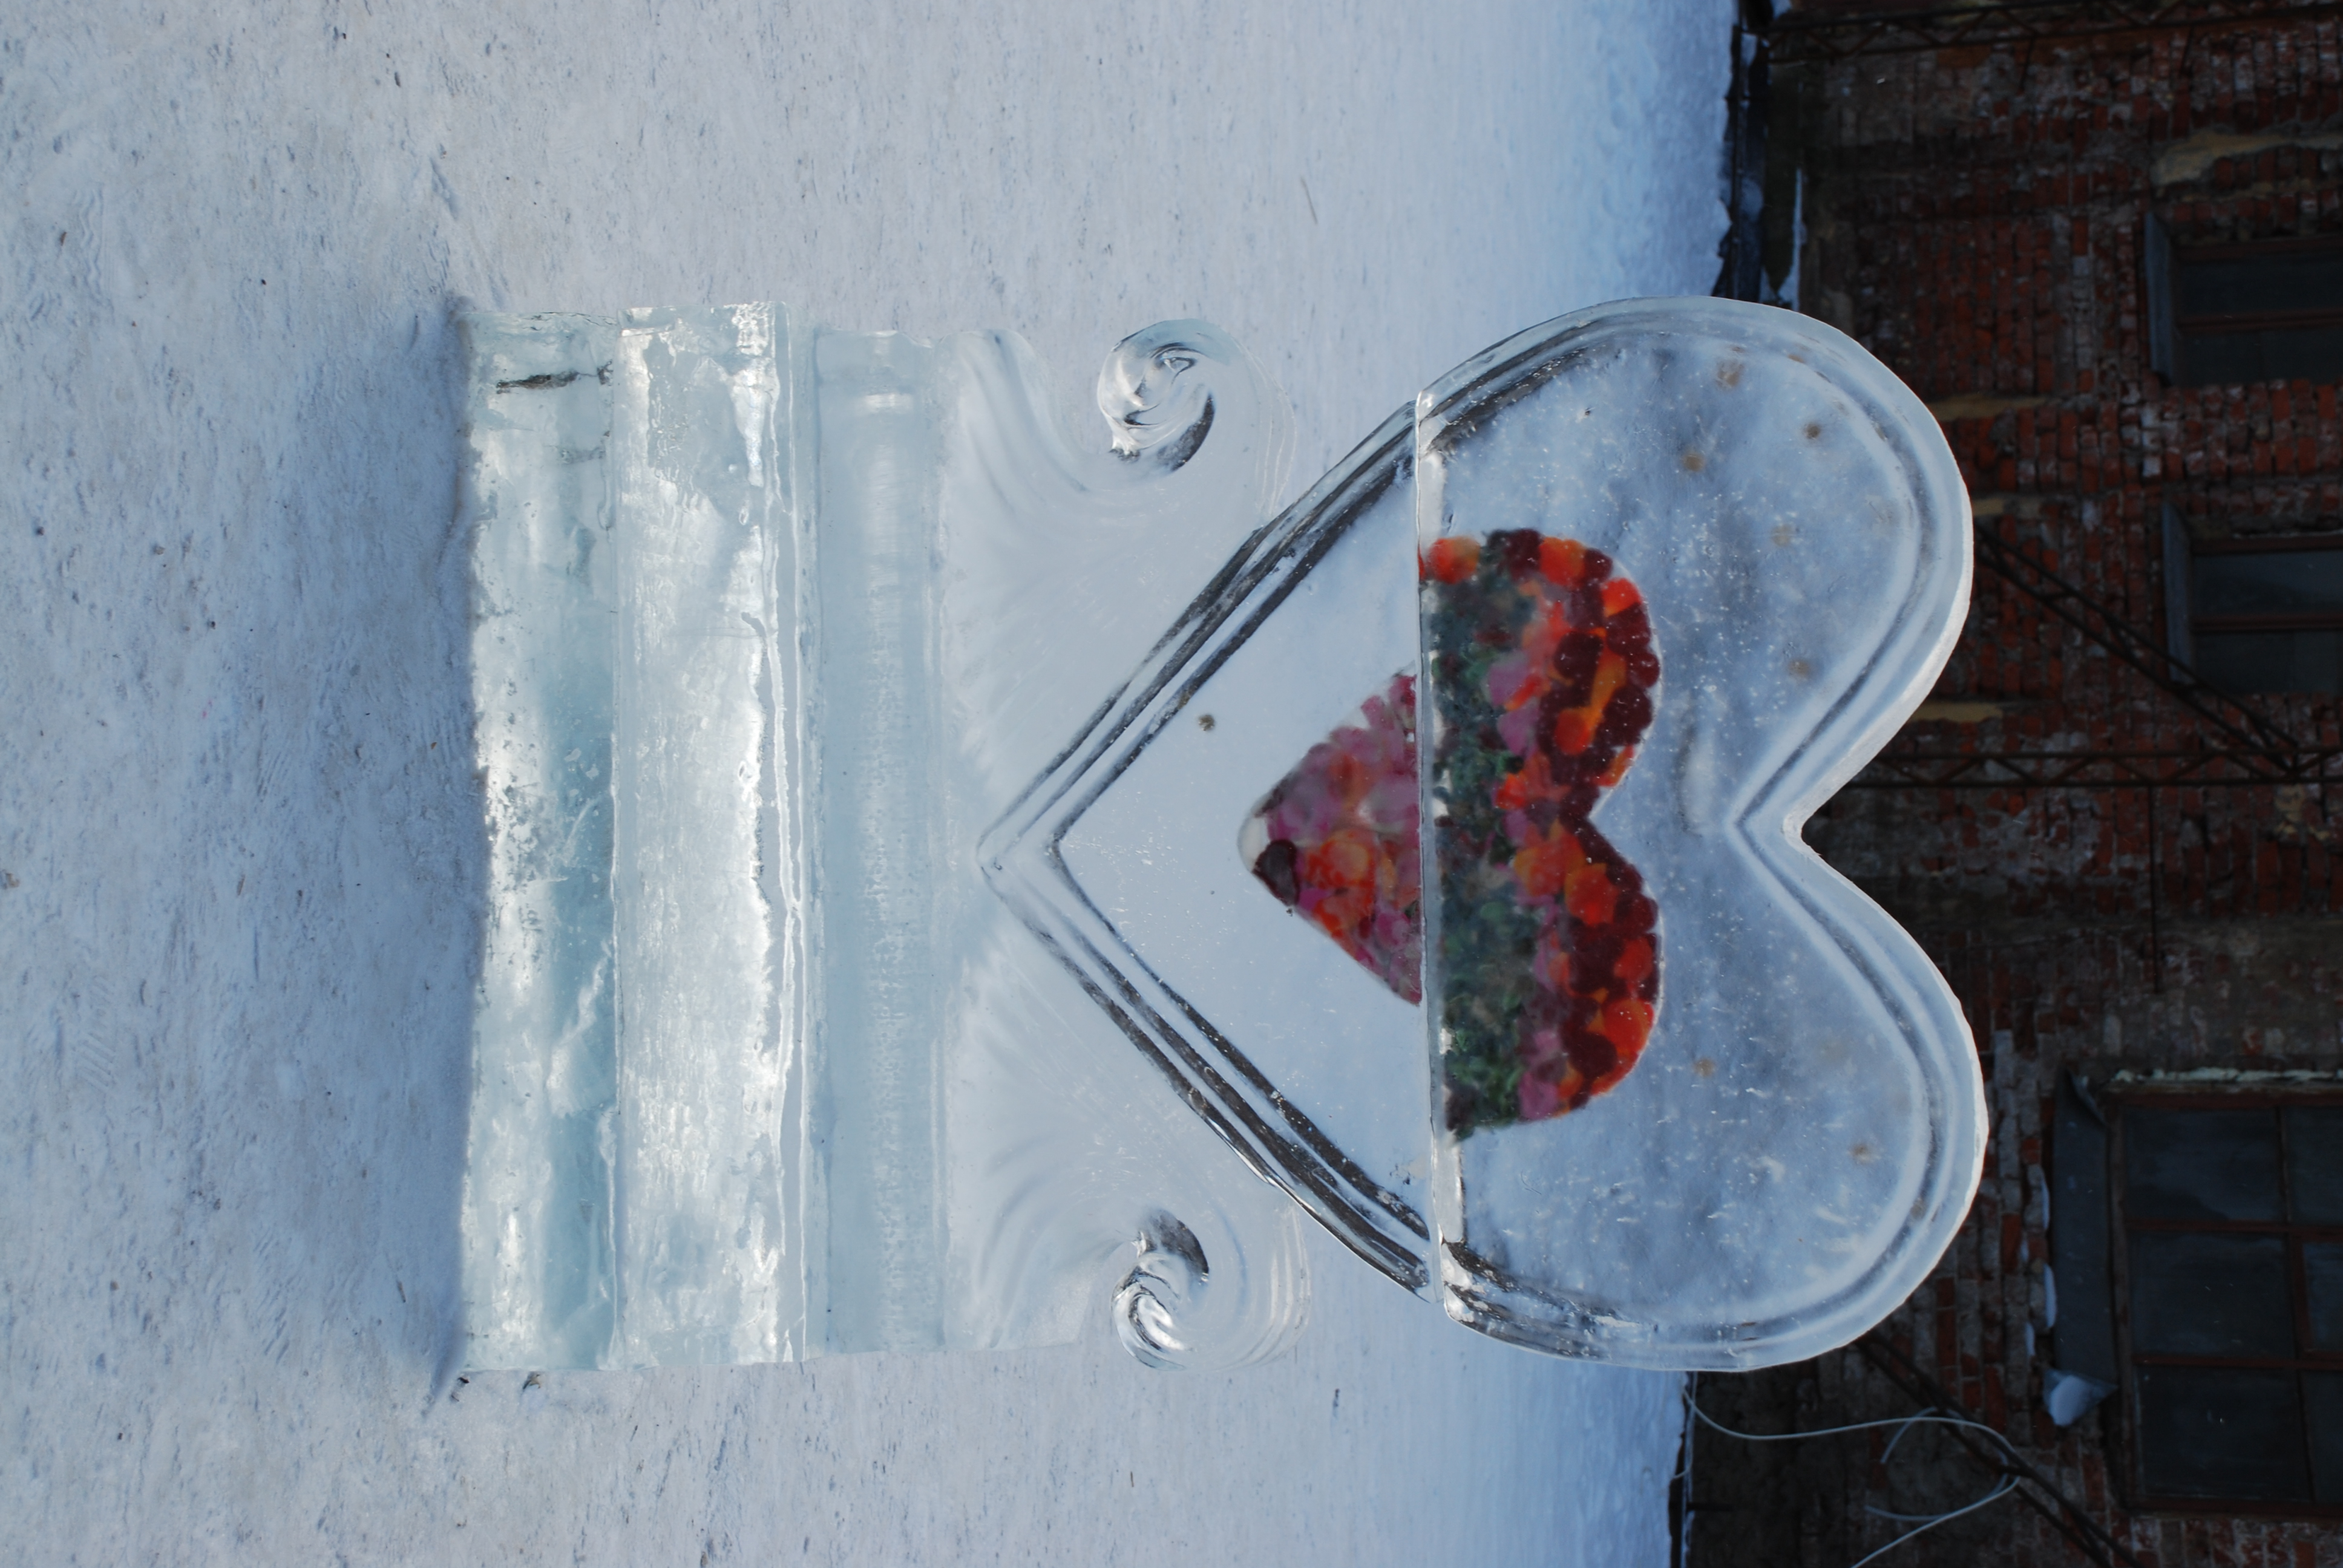
water, snow, winter, ice, reflection, red, color, weather, blue, nikon, season, art, moscow, d80, 18135mmf3556g, nikond80, freezing